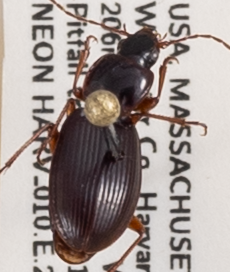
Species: Synuchus impunctatus
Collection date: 2019-09-10
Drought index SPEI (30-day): -0.344
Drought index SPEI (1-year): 1.19
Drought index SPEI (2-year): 1.69